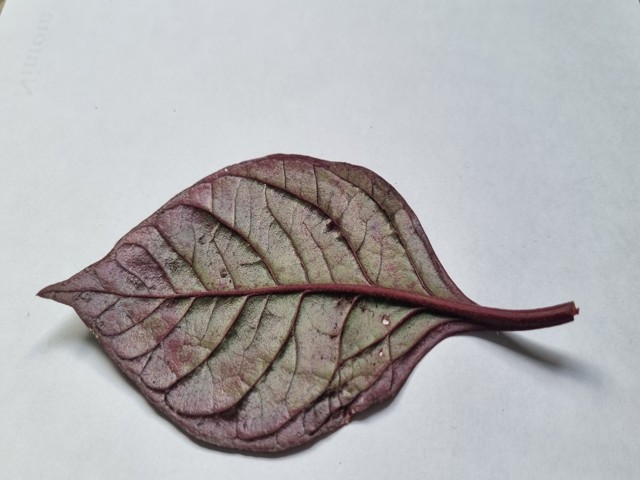
Plant: kalochitra